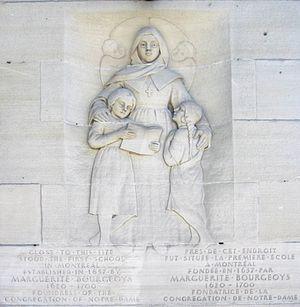
Relief qui représente Marguerite Bourgeoys avec des écolières, rue Le Royer patrimoine-culturel.gouv.qc.ca
Sainte Marguerite Bourgeoys, en religion Sœur Marguerite du Saint-Sacrement, est née à Troyes en France le 17 avril 1620 et morte le 12 janvier 1700 à Ville-Marie au Canada. Elle est la première enseignante de Montréal et la fondatrice de la Congrégation de Notre-Dame de Montréal. Elle a été canonisée le 31 octobre 1982 par Jean-Paul II ; sa fête est le 12 janvier.